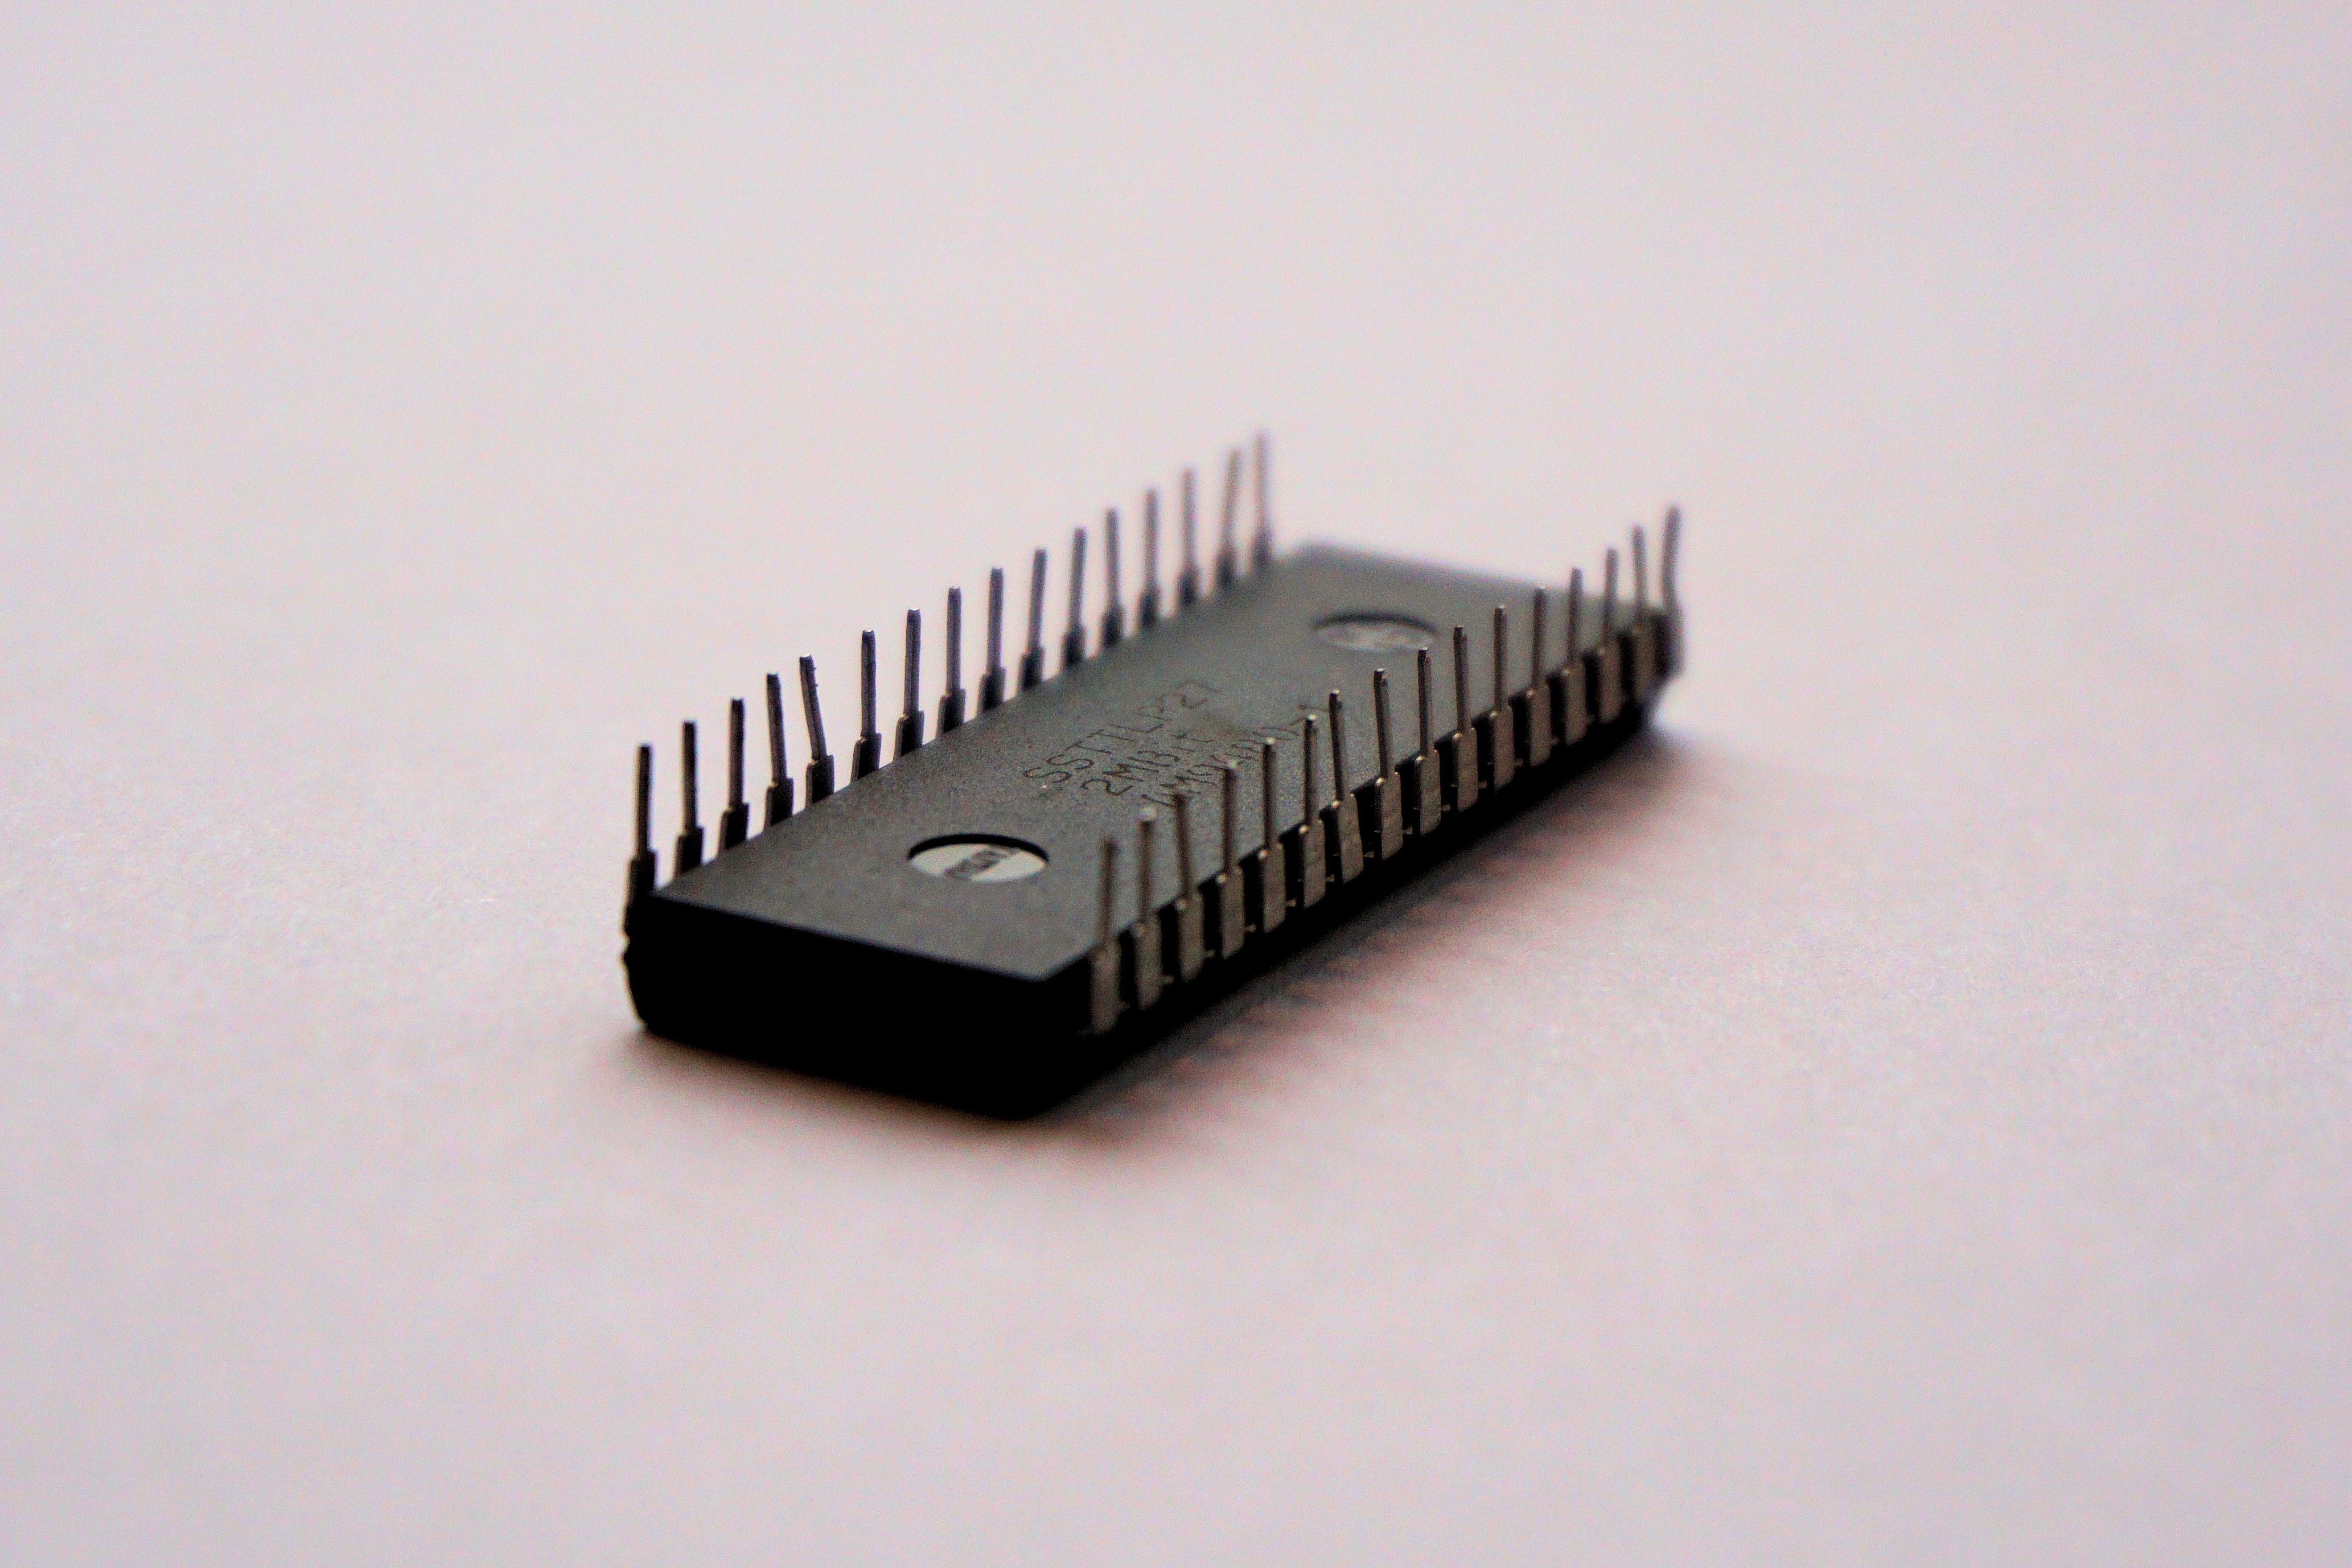
computer, technology, internet, store, product, hardware, ram, it, network, server, calculator, chip, data processing, microcontroller, computer chip, disk space, computing power, electronic device, electronics accessory, circuit component